Jean Dybowski

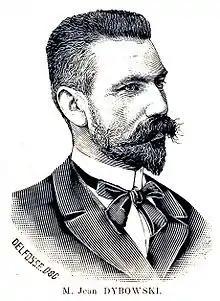
Portrait

Jean Thadée Emmanuel Dybowski (18 April 1856 – 18 December 1928) was a French agronomist, naturalist and explorer of Polish heritage born in Charonne, Paris. He was the cousin of the Polish naturalists Benedykt Dybowski and Władysław Dybowski.